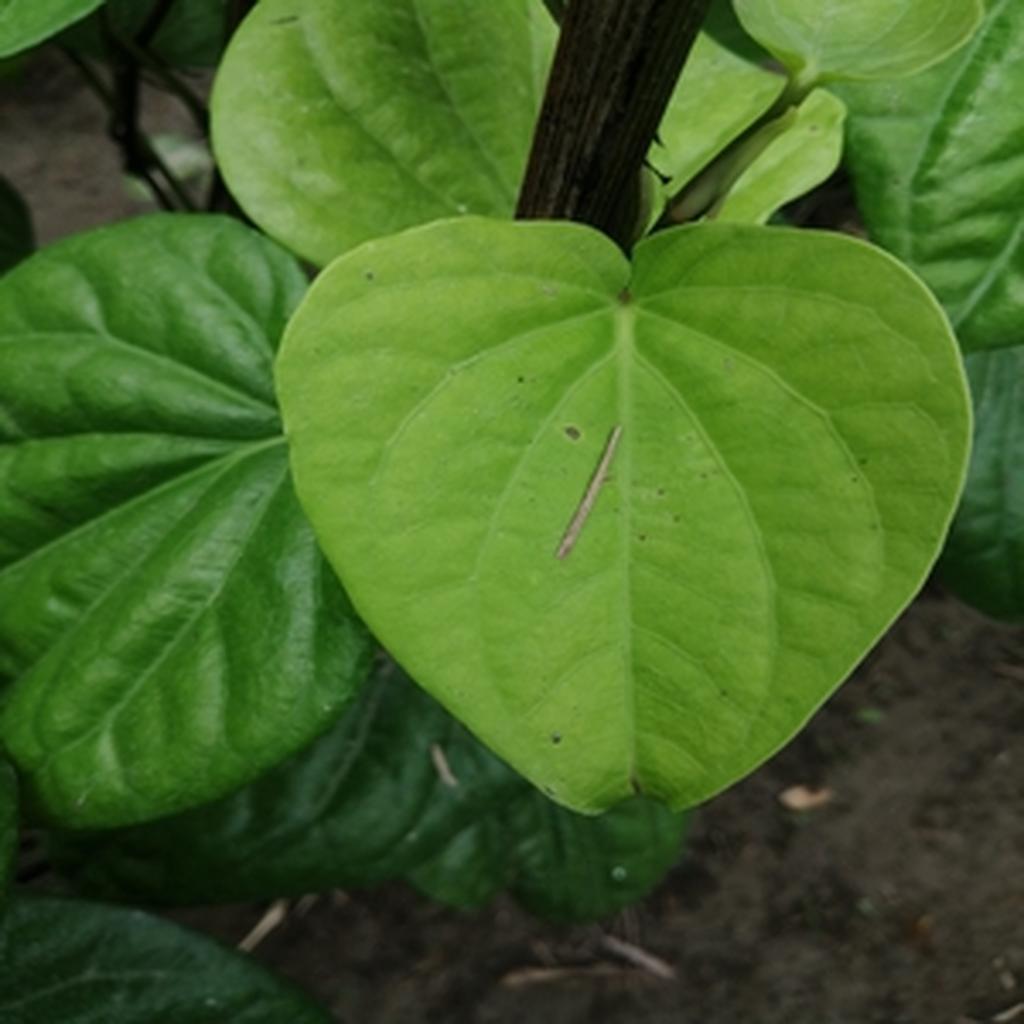
Label: Healthy_Leaf